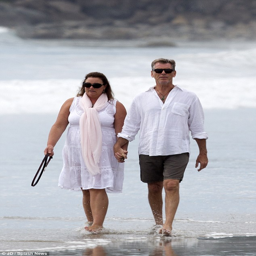
double - date : pictured here with actor , environmentalist stepped out for a romantic stroll on the beach ... as did his eldest boy